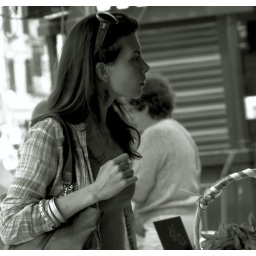
girl in a Venice market